Matagalpa

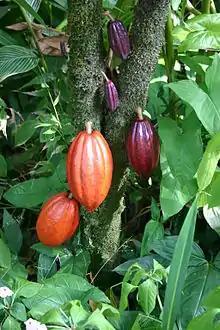
Cocoa is one of the main Productions of Matagalpa.

Matagalpa produces and exports beef, cheese, coffee, cacao, onions, tomatoes and mixed fruits and vegetables. For local consumption it produces flowers, wood, corn, beans, fruits (oranges, grapefruits, bananas, plantains) and many kinds of vegetables such as broccoli, and cauliflower.